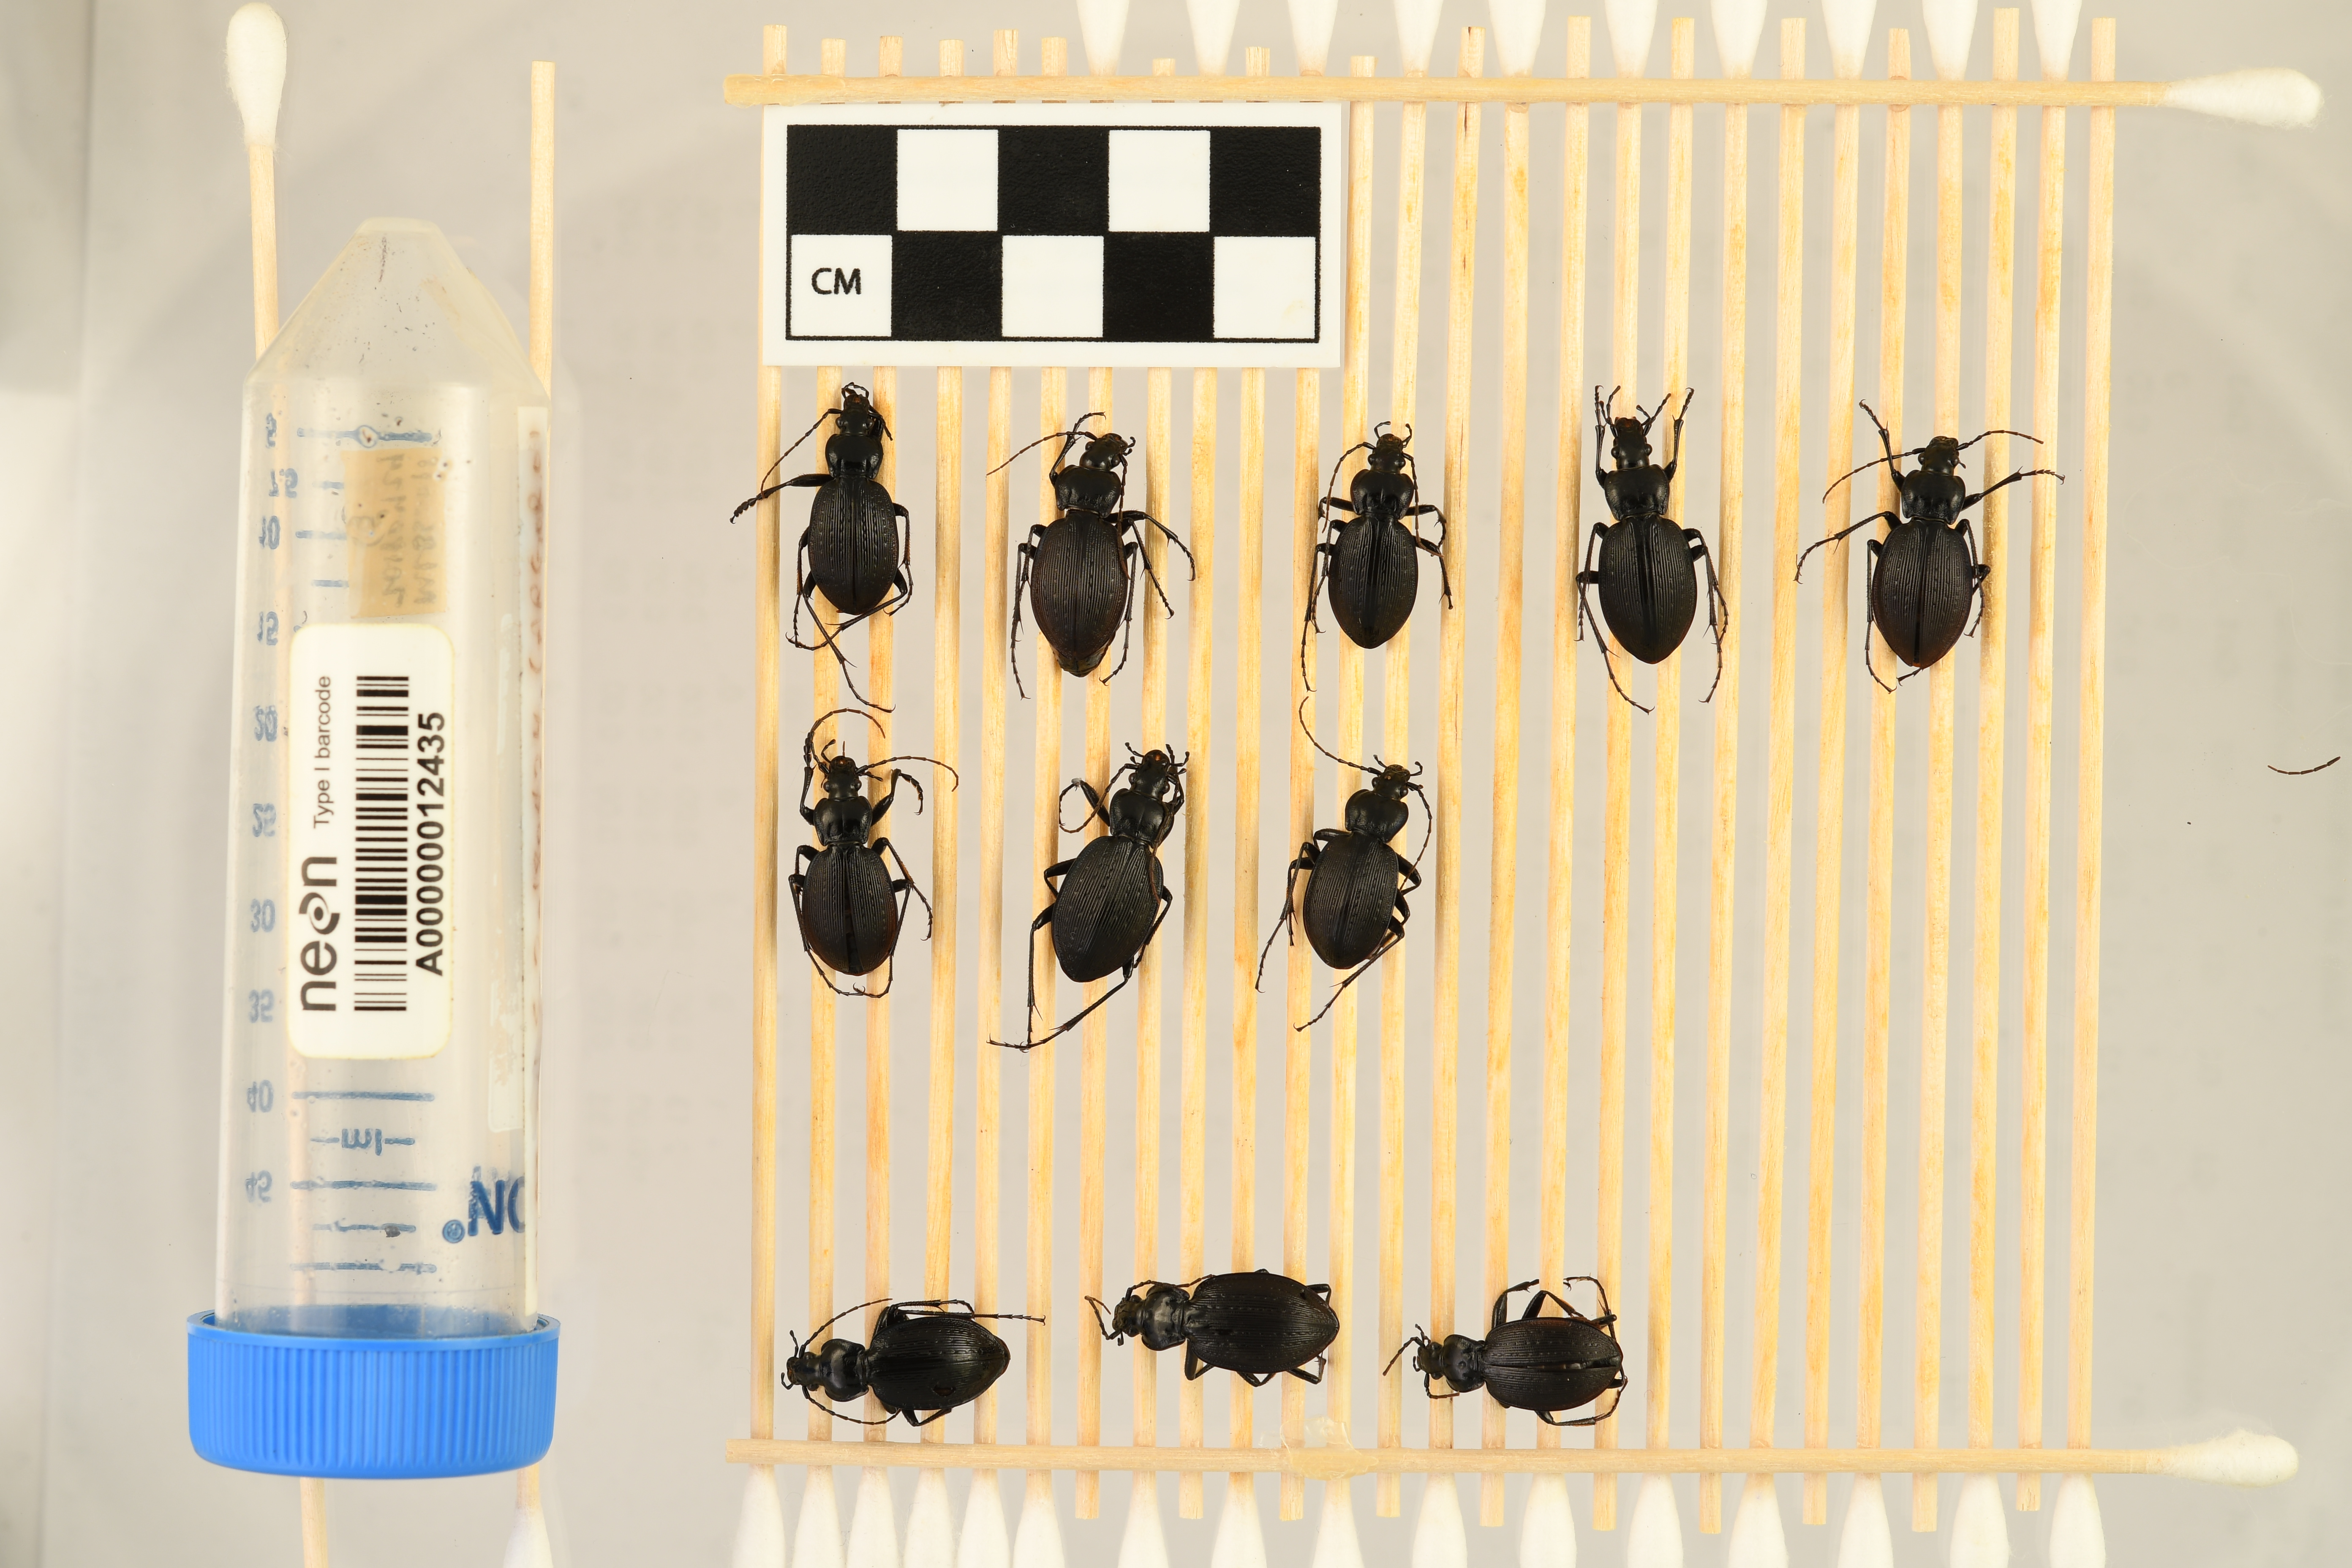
Carabus goryi — Mountain Lake Biological Station NEON, plot MLBS_011. Beetle 1, ElytraLength: 1.186 cm (lying flat: Yes)

Carabus goryi — Mountain Lake Biological Station NEON, plot MLBS_011. Beetle 1, ElytraWidth: 0.5567 cm (lying flat: Yes)

Carabus goryi — Mountain Lake Biological Station NEON, plot MLBS_011. Beetle 2, ElytraLength: 1.26 cm (lying flat: Yes)

Carabus goryi — Mountain Lake Biological Station NEON, plot MLBS_011. Beetle 2, ElytraWidth: 0.5472 cm (lying flat: Yes)

Carabus goryi — Mountain Lake Biological Station NEON, plot MLBS_011. Beetle 3, ElytraLength: 1.149 cm (lying flat: Yes)

Carabus goryi — Mountain Lake Biological Station NEON, plot MLBS_011. Beetle 3, ElytraWidth: 0.4872 cm (lying flat: Yes)

Carabus goryi — Mountain Lake Biological Station NEON, plot MLBS_011. Beetle 4, ElytraLength: 1.305 cm (lying flat: Yes)

Carabus goryi — Mountain Lake Biological Station NEON, plot MLBS_011. Beetle 4, ElytraWidth: 0.5806 cm (lying flat: Yes)

Carabus goryi — Mountain Lake Biological Station NEON, plot MLBS_011. Beetle 5, ElytraLength: 1.292 cm (lying flat: Yes)

Carabus goryi — Mountain Lake Biological Station NEON, plot MLBS_011. Beetle 5, ElytraWidth: 0.518 cm (lying flat: Yes)

Carabus goryi — Mountain Lake Biological Station NEON, plot MLBS_011. Beetle 6, ElytraLength: 1.094 cm (lying flat: Yes)

Carabus goryi — Mountain Lake Biological Station NEON, plot MLBS_011. Beetle 6, ElytraWidth: 0.5365 cm (lying flat: Yes)

Carabus goryi — Mountain Lake Biological Station NEON, plot MLBS_011. Beetle 7, ElytraLength: 1.343 cm (lying flat: Yes)

Carabus goryi — Mountain Lake Biological Station NEON, plot MLBS_011. Beetle 7, ElytraWidth: 0.5956 cm (lying flat: Yes)

Carabus goryi — Mountain Lake Biological Station NEON, plot MLBS_011. Beetle 8, ElytraLength: 1.195 cm (lying flat: Yes)

Carabus goryi — Mountain Lake Biological Station NEON, plot MLBS_011. Beetle 8, ElytraWidth: 0.5751 cm (lying flat: Yes)

Carabus goryi — Mountain Lake Biological Station NEON, plot MLBS_011. Beetle 9, ElytraLength: 1.179 cm (lying flat: Yes)

Carabus goryi — Mountain Lake Biological Station NEON, plot MLBS_011. Beetle 9, ElytraWidth: 0.5061 cm (lying flat: Yes)

Carabus goryi — Mountain Lake Biological Station NEON, plot MLBS_011. Beetle 10, ElytraLength: 1.321 cm (lying flat: Yes)

Carabus goryi — Mountain Lake Biological Station NEON, plot MLBS_011. Beetle 10, ElytraWidth: 0.6395 cm (lying flat: Yes)

Carabus goryi — Mountain Lake Biological Station NEON, plot MLBS_011. Beetle 11, ElytraLength: 1.218 cm (lying flat: Yes)

Carabus goryi — Mountain Lake Biological Station NEON, plot MLBS_011. Beetle 11, ElytraWidth: 0.5983 cm (lying flat: Yes)

Carabus goryi — Mountain Lake Biological Station NEON, plot MLBS_011. Beetle 1, ElytraLength: 1.25 cm (lying flat: Yes)

Carabus goryi — Mountain Lake Biological Station NEON, plot MLBS_011. Beetle 1, ElytraWidth: 0.5543 cm (lying flat: Yes)

Carabus goryi — Mountain Lake Biological Station NEON, plot MLBS_011. Beetle 2, ElytraLength: 1.296 cm (lying flat: Yes)

Carabus goryi — Mountain Lake Biological Station NEON, plot MLBS_011. Beetle 2, ElytraWidth: 0.5786 cm (lying flat: Yes)

Carabus goryi — Mountain Lake Biological Station NEON, plot MLBS_011. Beetle 3, ElytraLength: 1.21 cm (lying flat: Yes)

Carabus goryi — Mountain Lake Biological Station NEON, plot MLBS_011. Beetle 3, ElytraWidth: 0.5289 cm (lying flat: Yes)

Carabus goryi — Mountain Lake Biological Station NEON, plot MLBS_011. Beetle 4, ElytraLength: 1.352 cm (lying flat: Yes)

Carabus goryi — Mountain Lake Biological Station NEON, plot MLBS_011. Beetle 4, ElytraWidth: 0.6219 cm (lying flat: Yes)

Carabus goryi — Mountain Lake Biological Station NEON, plot MLBS_011. Beetle 5, ElytraLength: 1.339 cm (lying flat: Yes)

Carabus goryi — Mountain Lake Biological Station NEON, plot MLBS_011. Beetle 5, ElytraWidth: 0.5905 cm (lying flat: Yes)

Carabus goryi — Mountain Lake Biological Station NEON, plot MLBS_011. Beetle 6, ElytraLength: 1.131 cm (lying flat: Yes)

Carabus goryi — Mountain Lake Biological Station NEON, plot MLBS_011. Beetle 6, ElytraWidth: 0.533 cm (lying flat: Yes)

Carabus goryi — Mountain Lake Biological Station NEON, plot MLBS_011. Beetle 7, ElytraLength: 1.387 cm (lying flat: Yes)

Carabus goryi — Mountain Lake Biological Station NEON, plot MLBS_011. Beetle 7, ElytraWidth: 0.5652 cm (lying flat: Yes)

Carabus goryi — Mountain Lake Biological Station NEON, plot MLBS_011. Beetle 8, ElytraLength: 1.269 cm (lying flat: Yes)

Carabus goryi — Mountain Lake Biological Station NEON, plot MLBS_011. Beetle 8, ElytraWidth: 0.5695 cm (lying flat: Yes)

Carabus goryi — Mountain Lake Biological Station NEON, plot MLBS_011. Beetle 9, ElytraLength: 1.243 cm (lying flat: Yes)

Carabus goryi — Mountain Lake Biological Station NEON, plot MLBS_011. Beetle 9, ElytraWidth: 0.556 cm (lying flat: Yes)

Carabus goryi — Mountain Lake Biological Station NEON, plot MLBS_011. Beetle 10, ElytraLength: 1.394 cm (lying flat: Yes)

Carabus goryi — Mountain Lake Biological Station NEON, plot MLBS_011. Beetle 10, ElytraWidth: 0.6427 cm (lying flat: Yes)

Carabus goryi — Mountain Lake Biological Station NEON, plot MLBS_011. Beetle 11, ElytraLength: 1.272 cm (lying flat: No)

Carabus goryi — Mountain Lake Biological Station NEON, plot MLBS_011. Beetle 11, ElytraWidth: 0.5894 cm (lying flat: No)

Carabus goryi — Mountain Lake Biological Station NEON, plot MLBS_011. Beetle 1, ElytraLength: 1.315 cm (lying flat: Yes)

Carabus goryi — Mountain Lake Biological Station NEON, plot MLBS_011. Beetle 1, ElytraWidth: 0.5843 cm (lying flat: Yes)

Carabus goryi — Mountain Lake Biological Station NEON, plot MLBS_011. Beetle 2, ElytraLength: 1.406 cm (lying flat: Yes)

Carabus goryi — Mountain Lake Biological Station NEON, plot MLBS_011. Beetle 2, ElytraWidth: 0.6189 cm (lying flat: Yes)

Carabus goryi — Mountain Lake Biological Station NEON, plot MLBS_011. Beetle 3, ElytraLength: 1.241 cm (lying flat: Yes)

Carabus goryi — Mountain Lake Biological Station NEON, plot MLBS_011. Beetle 3, ElytraWidth: 0.5562 cm (lying flat: Yes)

Carabus goryi — Mountain Lake Biological Station NEON, plot MLBS_011. Beetle 4, ElytraLength: 1.409 cm (lying flat: Yes)

Carabus goryi — Mountain Lake Biological Station NEON, plot MLBS_011. Beetle 4, ElytraWidth: 0.6429 cm (lying flat: Yes)

Carabus goryi — Mountain Lake Biological Station NEON, plot MLBS_011. Beetle 5, ElytraLength: 1.41 cm (lying flat: No)

Carabus goryi — Mountain Lake Biological Station NEON, plot MLBS_011. Beetle 5, ElytraWidth: 0.6216 cm (lying flat: No)

Carabus goryi — Mountain Lake Biological Station NEON, plot MLBS_011. Beetle 6, ElytraLength: 1.214 cm (lying flat: No)

Carabus goryi — Mountain Lake Biological Station NEON, plot MLBS_011. Beetle 6, ElytraWidth: 0.5061 cm (lying flat: No)

Carabus goryi — Mountain Lake Biological Station NEON, plot MLBS_011. Beetle 7, ElytraLength: 1.459 cm (lying flat: Yes)

Carabus goryi — Mountain Lake Biological Station NEON, plot MLBS_011. Beetle 7, ElytraWidth: 0.6435 cm (lying flat: Yes)

Carabus goryi — Mountain Lake Biological Station NEON, plot MLBS_011. Beetle 8, ElytraLength: 1.303 cm (lying flat: No)

Carabus goryi — Mountain Lake Biological Station NEON, plot MLBS_011. Beetle 8, ElytraWidth: 0.5805 cm (lying flat: No)

Carabus goryi — Mountain Lake Biological Station NEON, plot MLBS_011. Beetle 9, ElytraLength: 1.307 cm (lying flat: Yes)

Carabus goryi — Mountain Lake Biological Station NEON, plot MLBS_011. Beetle 9, ElytraWidth: 0.5628 cm (lying flat: Yes)

Carabus goryi — Mountain Lake Biological Station NEON, plot MLBS_011. Beetle 10, ElytraLength: 1.462 cm (lying flat: Yes)

Carabus goryi — Mountain Lake Biological Station NEON, plot MLBS_011. Beetle 10, ElytraWidth: 0.6745 cm (lying flat: Yes)